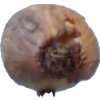
Label: onion